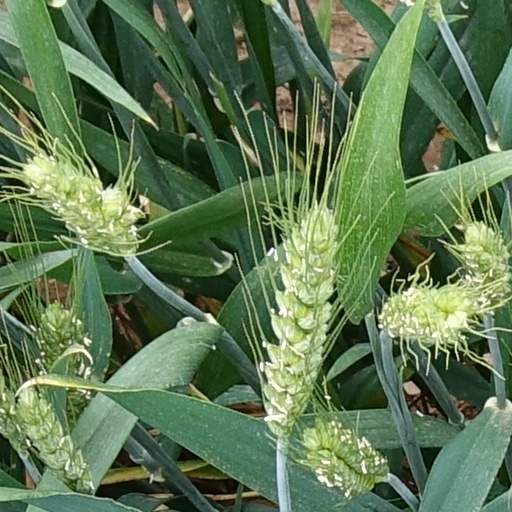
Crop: wheat